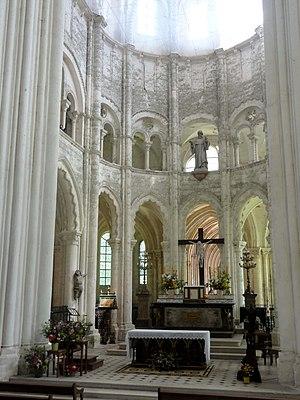
Chœur de l'abbatiale - voir le titre du fichier.
L’abbaye Saint-Germer-de-Fly est une ancienne abbaye de bénédictins située dans les Hauts-de-France, dans le département de l'Oise, sur la commune de Saint-Germer-de-Fly. Fondée dans les années 630 par saint Germer, son premier abbé, elle est ravagée par les Vikings au siècle suivant et délaissée par les moines. Relevée par Anségise de Fontenelle au début du IXᵉ siècle, elle est cependant de nouveau détruite par les Normands en 851, et reste cette fois-ci abandonnée pendant près de deux siècles. En 1036 seulement, Drogon, évêque de Beauvais, prend enfin l'initiative de réédifier l'abbaye. Elle développe une grande prospérité, qui s'accroît encore après le retour d'une partie des reliques du saint fondateur en 1132. Grâce à l'afflux des dons, la construction d'une nouvelle église abbatiale peut alors commencer. Cette vaste et fière abbatiale édifiée entre 1135 et 1206 environ, et sa chapelle de la Vierge, sont aujourd'hui les principaux témoignages de la puissante abbaye du Moyen Âge, dont la vie monastique s'éteint avec la Révolution française en 1790. L'abbatiale est devenue l'église paroissiale de l'actuel village de Saint-Germer-de-Fly.